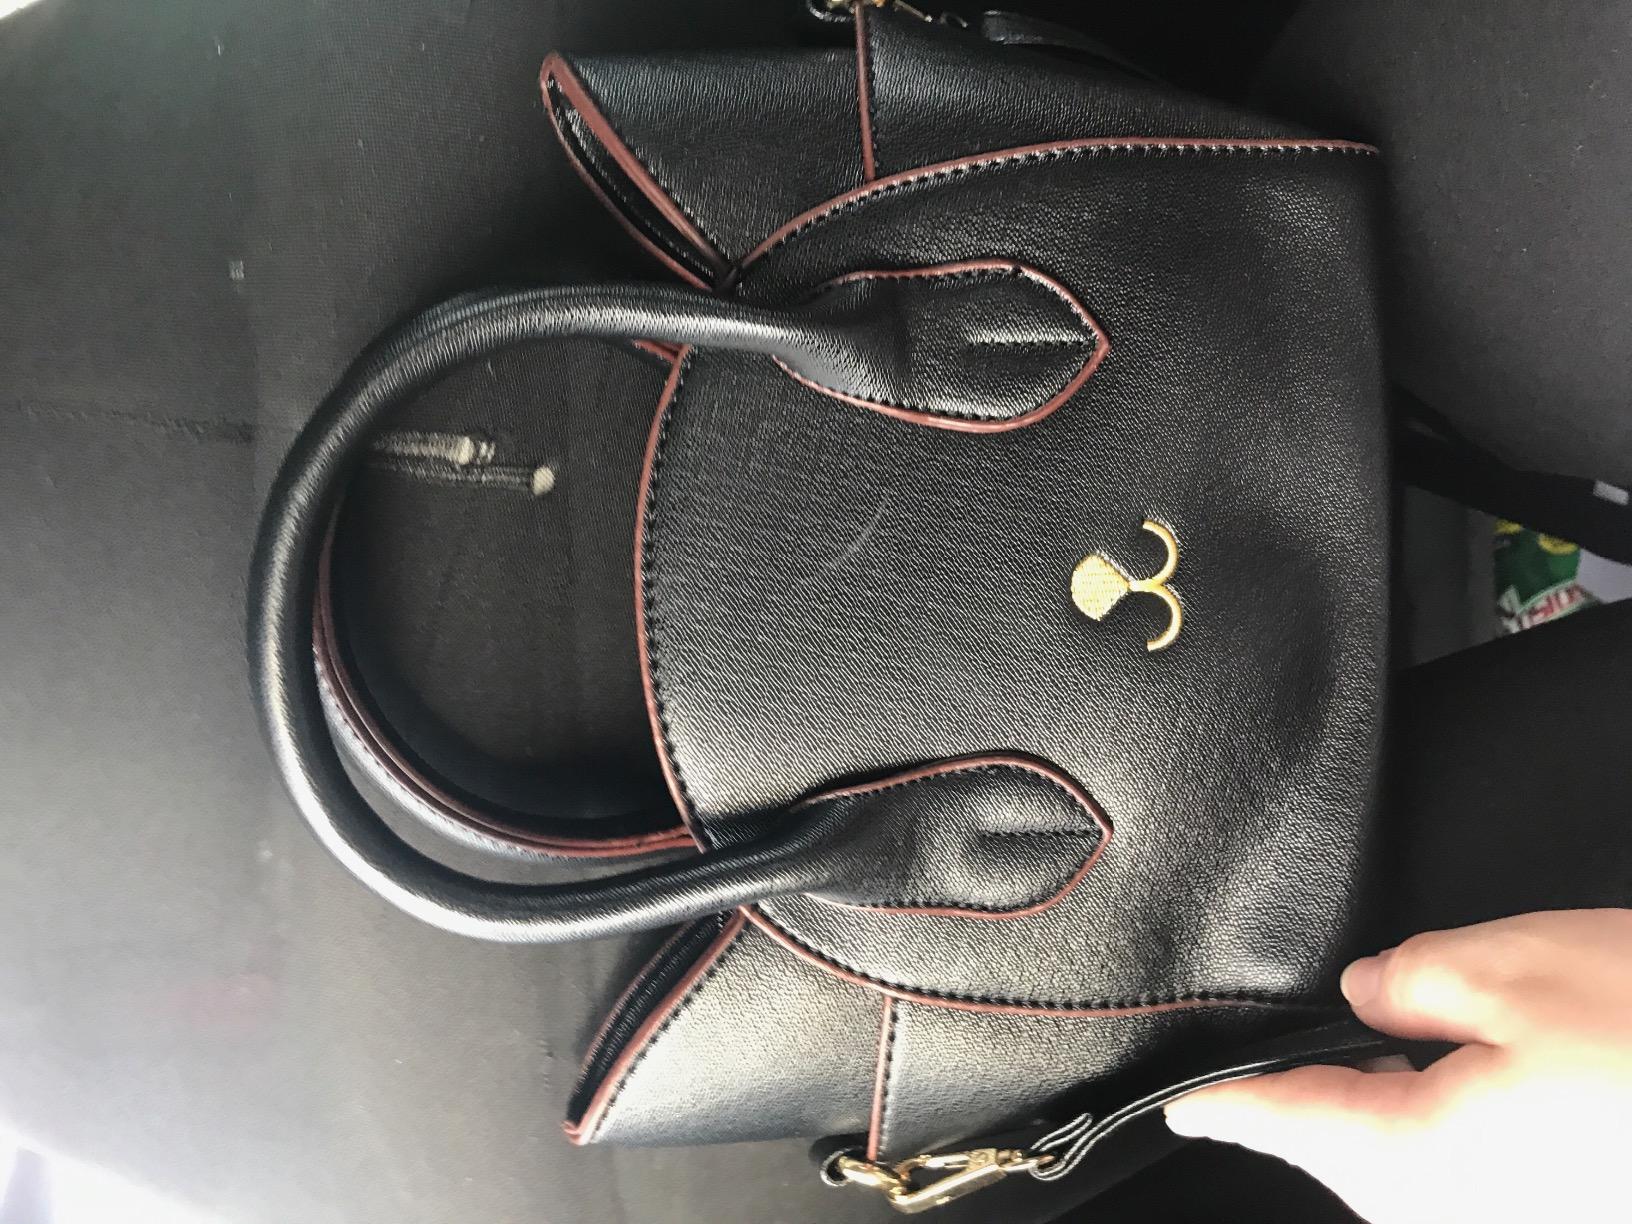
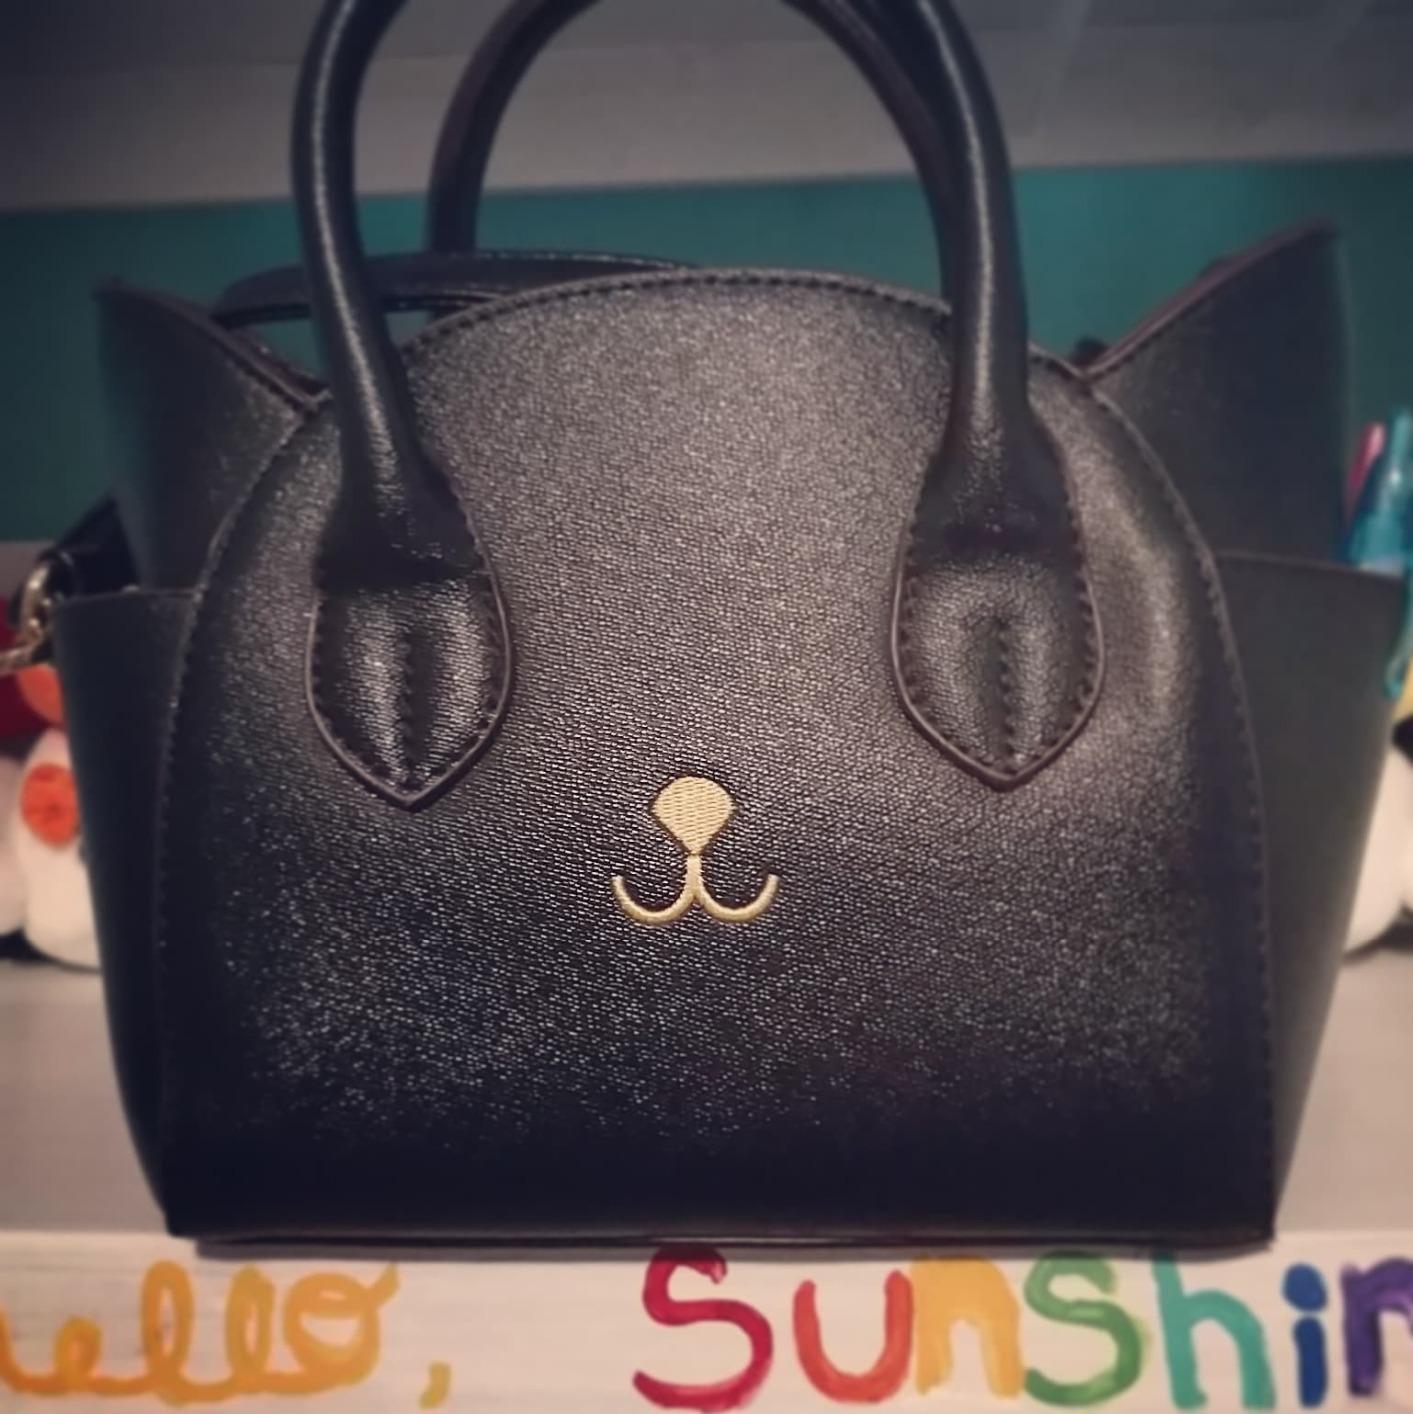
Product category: accessories_handbag
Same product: yes